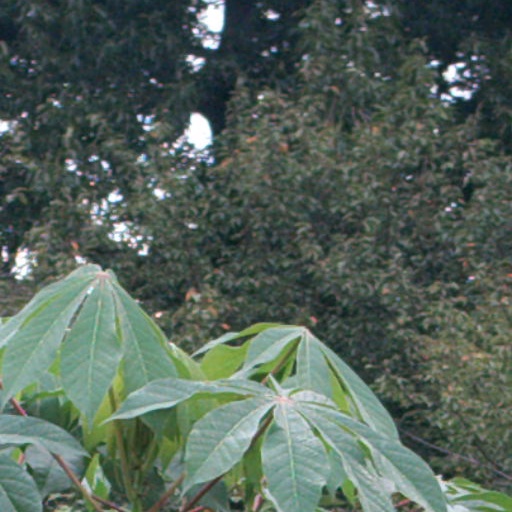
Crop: cassava